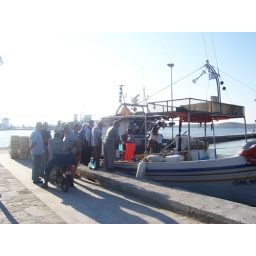
The locals queuing up to buy fish off the boat in Parikia.